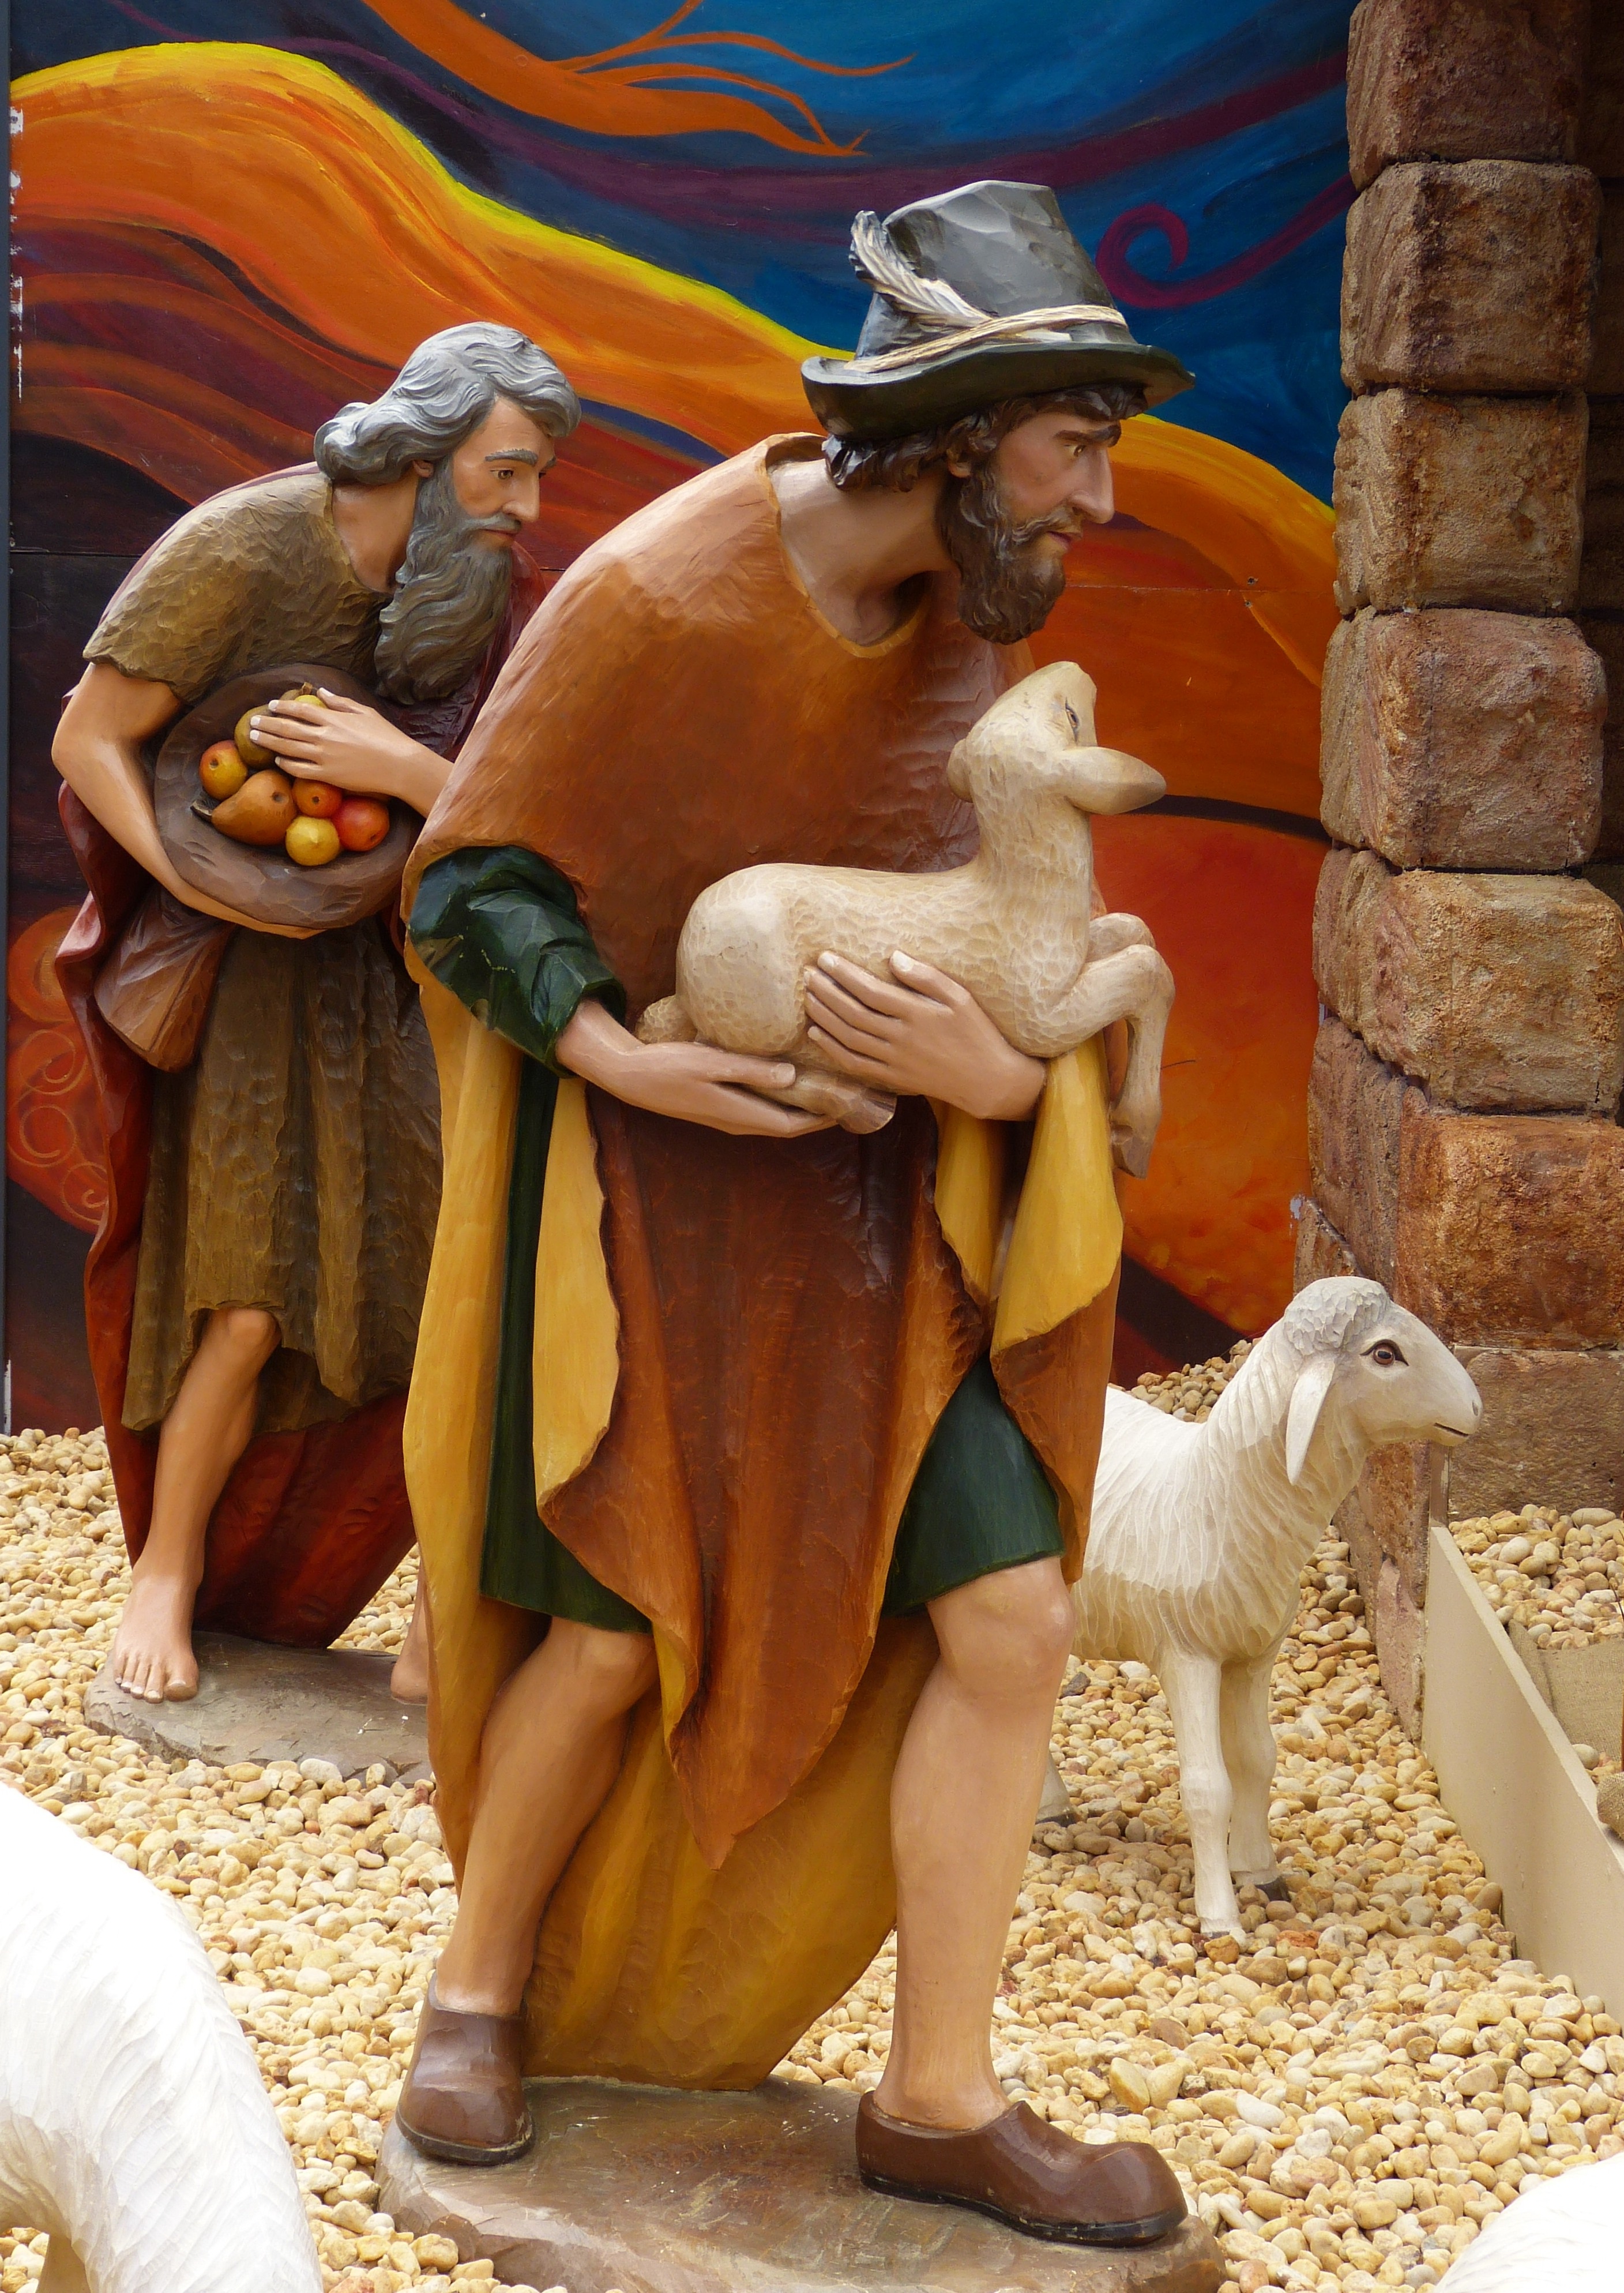
monument, statue, decoration, sydney, sheep, christmas, advent, christmas decoration, christmas time, australia, temple, crib, worship, carving, tradition, middle ages, mythology, nativity scene, shepherds